Fort Ross, California

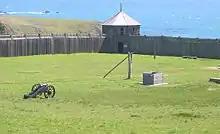
Southwest blockhouse, with the well in the foreground

In addition to farming and manufacturing, the Company carried on its fur-trading business at Fort Ross, but by 1817, after 20 years of intense hunting by Spanish, American and British ships—followed by Russian efforts—sea otters had been practically eliminated from the area.